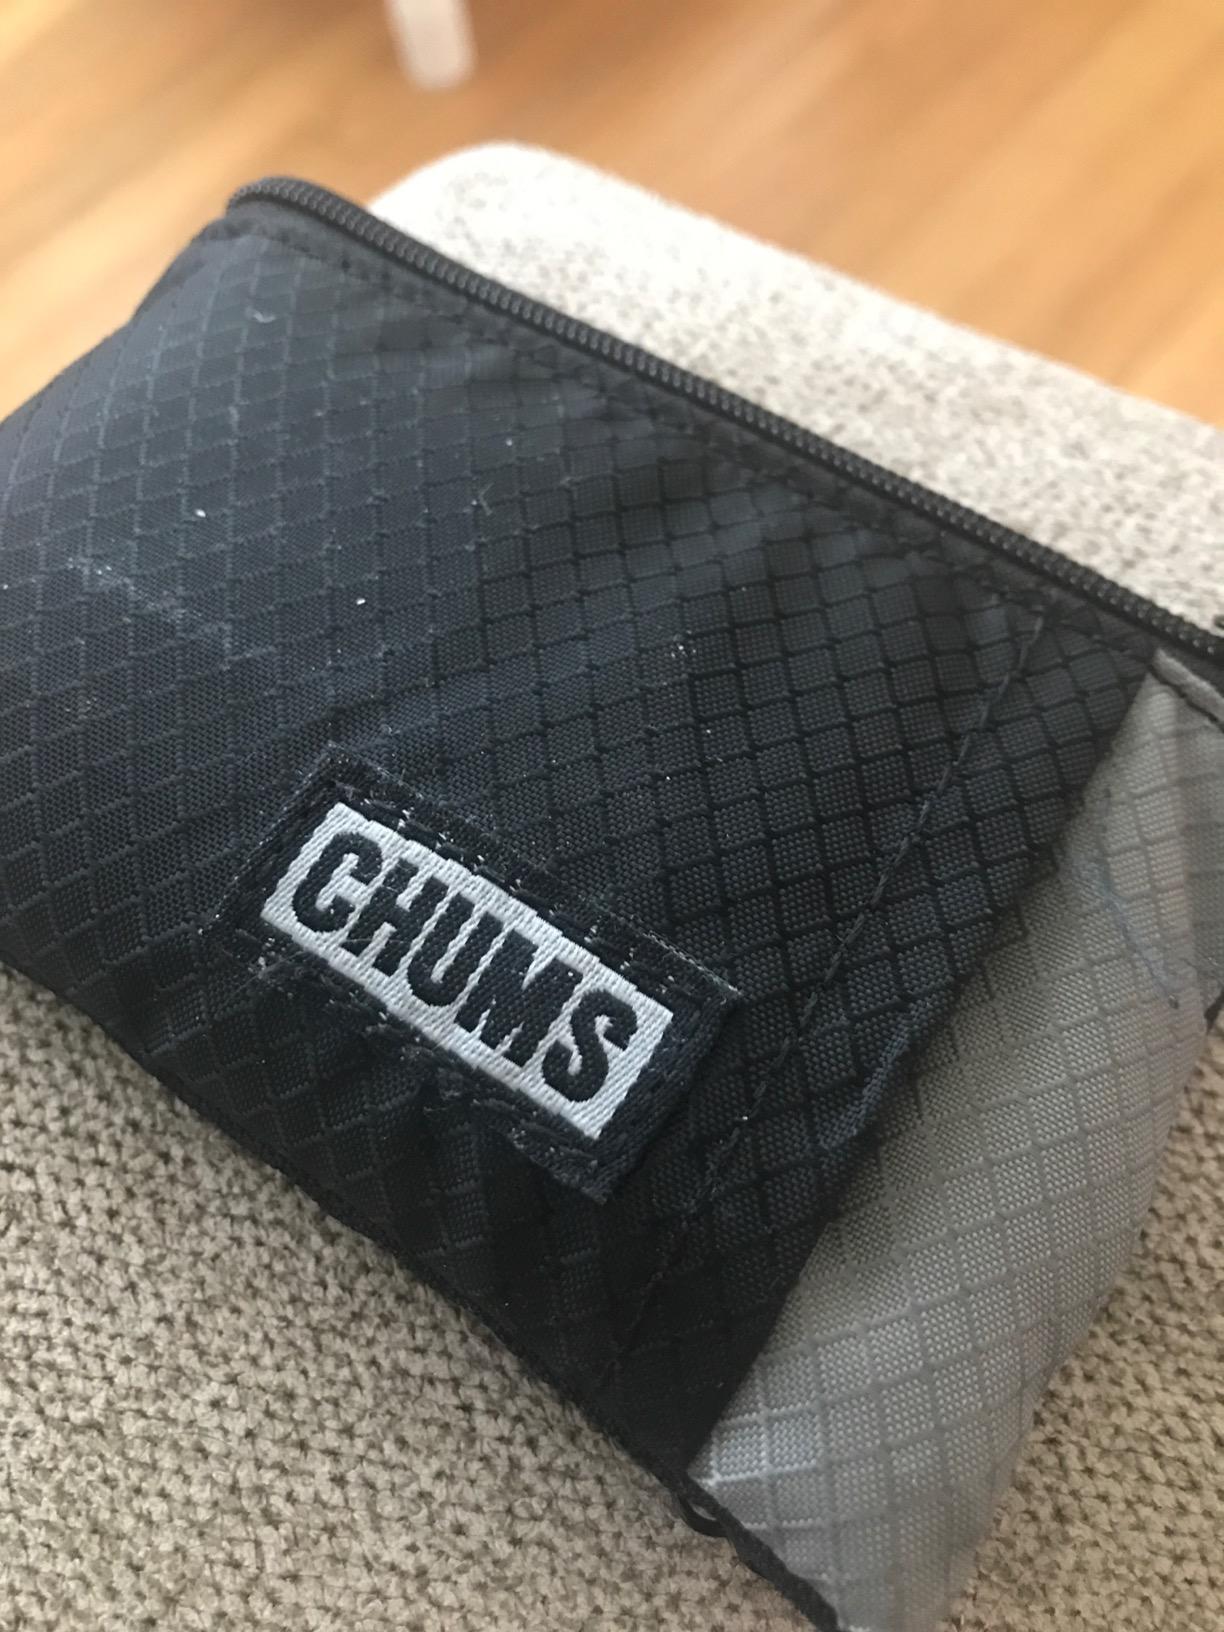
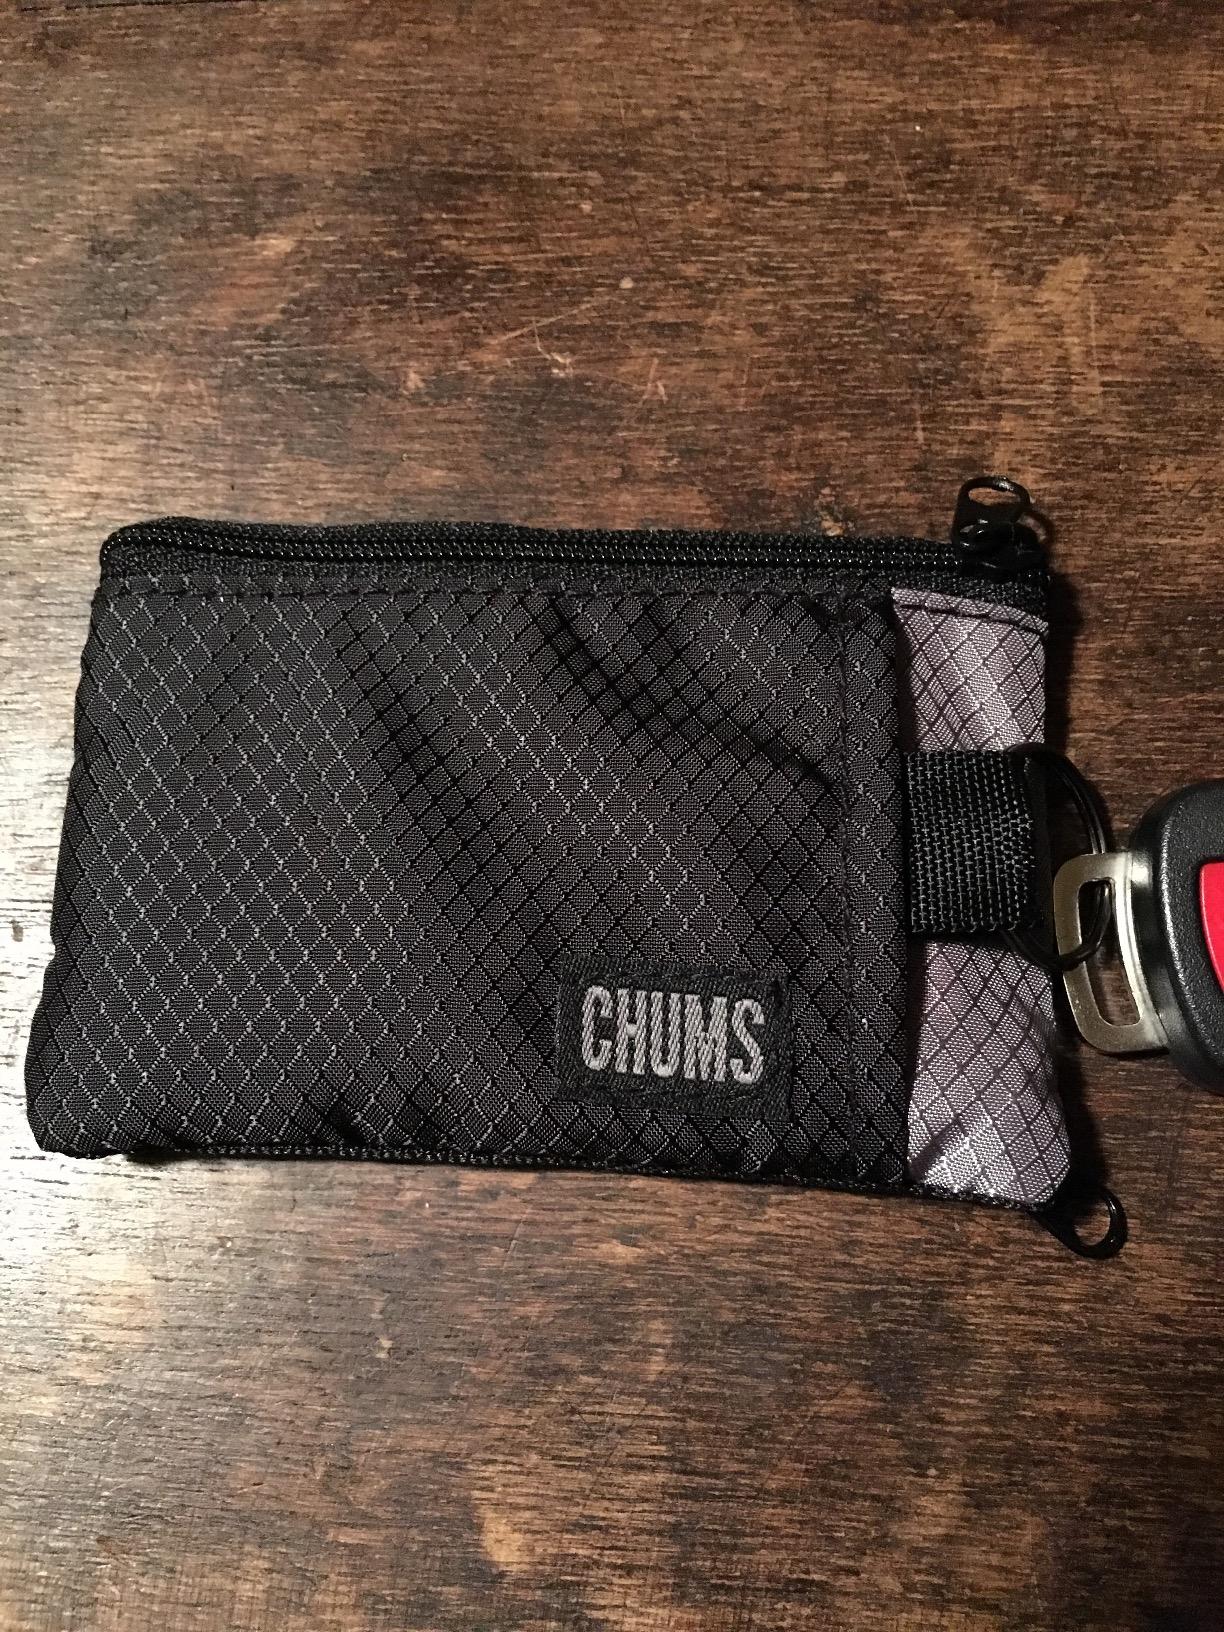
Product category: accessories_wallet
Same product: yes